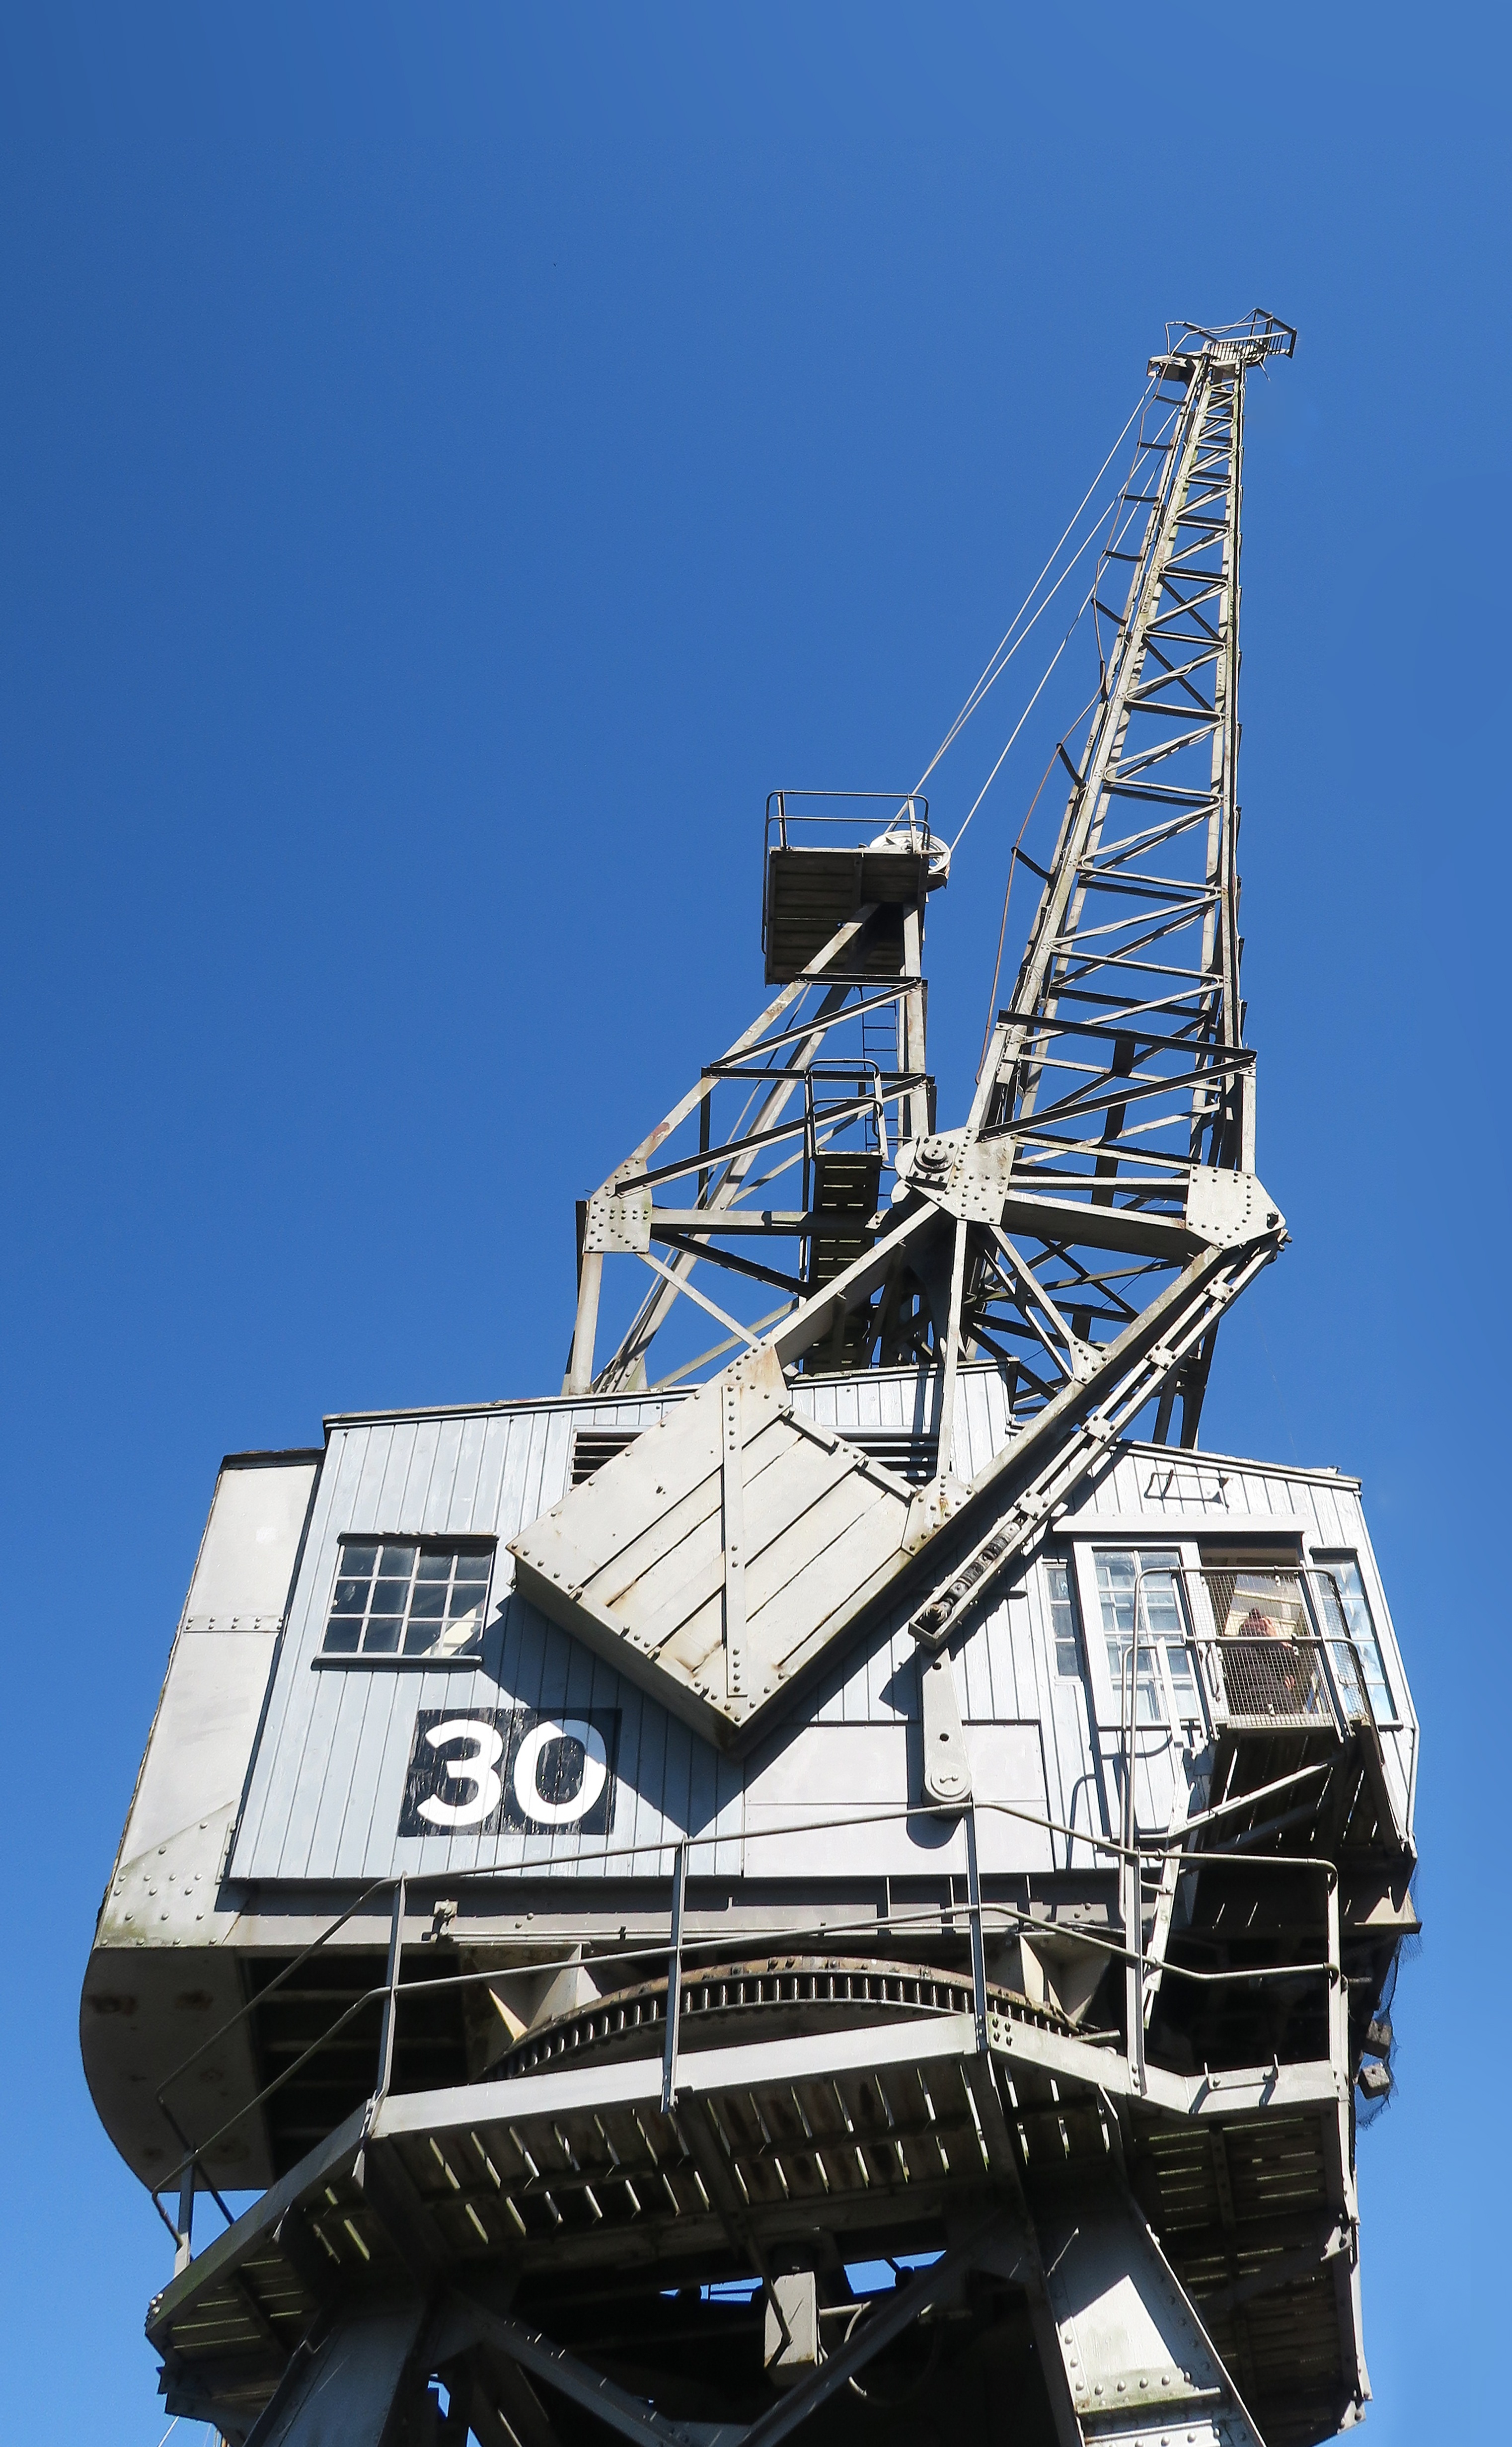
work, architecture, structure, technology, building, steel, transportation, transport, construction, vehicle, equipment, mast, metal, harbor, industrial, machine, factory, industry, business, freight, shipment, warehouse, lift, background, engineering, storehouse, cargo, commercial, crane, shipping, distribution, heavy, clutter, lifting, development, company, trailer, delivery, loading, export, construction equipment, automation, unload